Edward Rumsey

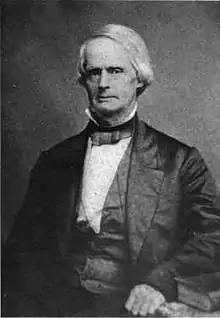
Edward Rumsey, circa 1845

Edward Rumsey (November 5, 1796 – April 6, 1868) was a United States representative from Kentucky.